Rick Robey

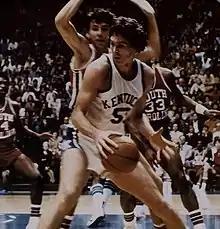
Robey during his senior season at Kentucky

Frederick Robert Robey (born January 30, 1956) is an American former college and professional basketball player. At 6'11", he played the center position for the Indiana Pacers, Boston Celtics, and the Phoenix Suns of the National Basketball Association (NBA).